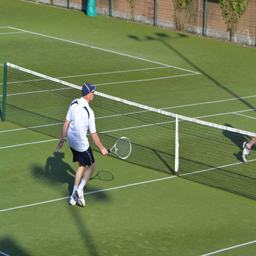
A man swinging a tennis racquet on a court.
a man that is standing on a court holding a tennis racket.
A man running to the net during a tennis game
A man who is on a tennis court.
Man waits by the net while playing tennis outdoors.